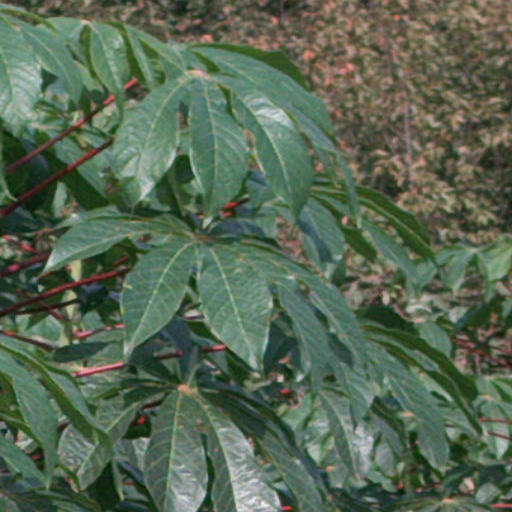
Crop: cassava